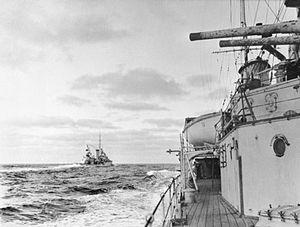
La bataille du Rio de la Plata, le 13 décembre 1939 fut la première bataille navale importante de la Seconde Guerre mondiale. Elle eut lieu sur le Río de la Plata, un estuaire situé entre l'Argentine et l'Uruguay. La bataille fut la conclusion de la chasse entamée par les Anglais de la Home Fleet à l'encontre du cuirassé de poche allemand l'Admiral Graf Spee, et se termina par le sabordage du cuirassé. La visibilité de l'évènement, qui se passa sous les yeux de la population uruguayenne, ainsi que les décisions du commandant allemand furent la cause de nombreuses réactions et débats.
Le navire Admiral Graf Spee était un croiseur lourd appartenant à la Kriegsmarine. Il était le dernier sorti des trois bâtiments de la classe Deutschland. Il effectua une campagne dans l'Atlantique Sud, avant d'être endommagé à la bataille du Rio de la Plata, puis sabordé. Son nom de baptême provient du comte von Spee, amiral de la marine impériale allemande.
La Marine nationale d'Uruguay est la branche maritime des forces armées de l'Uruguay sous la direction du ministère de la Défense nationale et du commandant en chef de la marine.